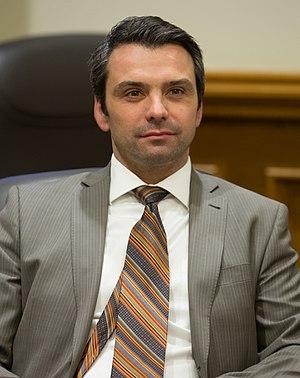
Sébastien Schneeberger
Sébastien Schneeberger est un homme politique québécois.
Drummond–Bois-Francs est une circonscription électorale provinciale du Québec. Elle fait partie de la région administrative du Centre-du-Québec.
Drummond est une ancienne circonscription électorale provinciale québécoise situé dans la région du Centre-du-Québec. Elle a existé de 1829 à 1867 en tant que district électoral du Bas-Canada puis du Canada-Uni, et de 1867 à 2012 comme circonscription électorale provinciale du Québec.